Ellington, Cambridgeshire

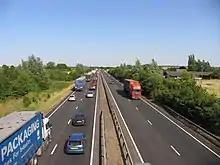
A14 north of Ellington - geograph.org.uk - 201293

The A14 road that runs from the Port of Felixstowe to the Catthorpe Interchange, Leicestershire passes through the north of the parish. Ellington village itself lies immediately to the south of Junction 20 of the A14 road. About south of the village is Grafham Water, which is a large reservoir with a circumference of approximately . It is the eighth largest reservoir in England by volume and the third largest by area. Today the reservoir is mainly used by Grafham Water Sailing club and Grafham Water Activities Centre.